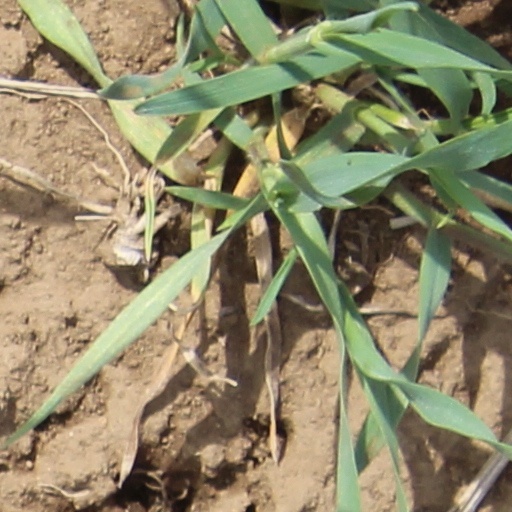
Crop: wheat